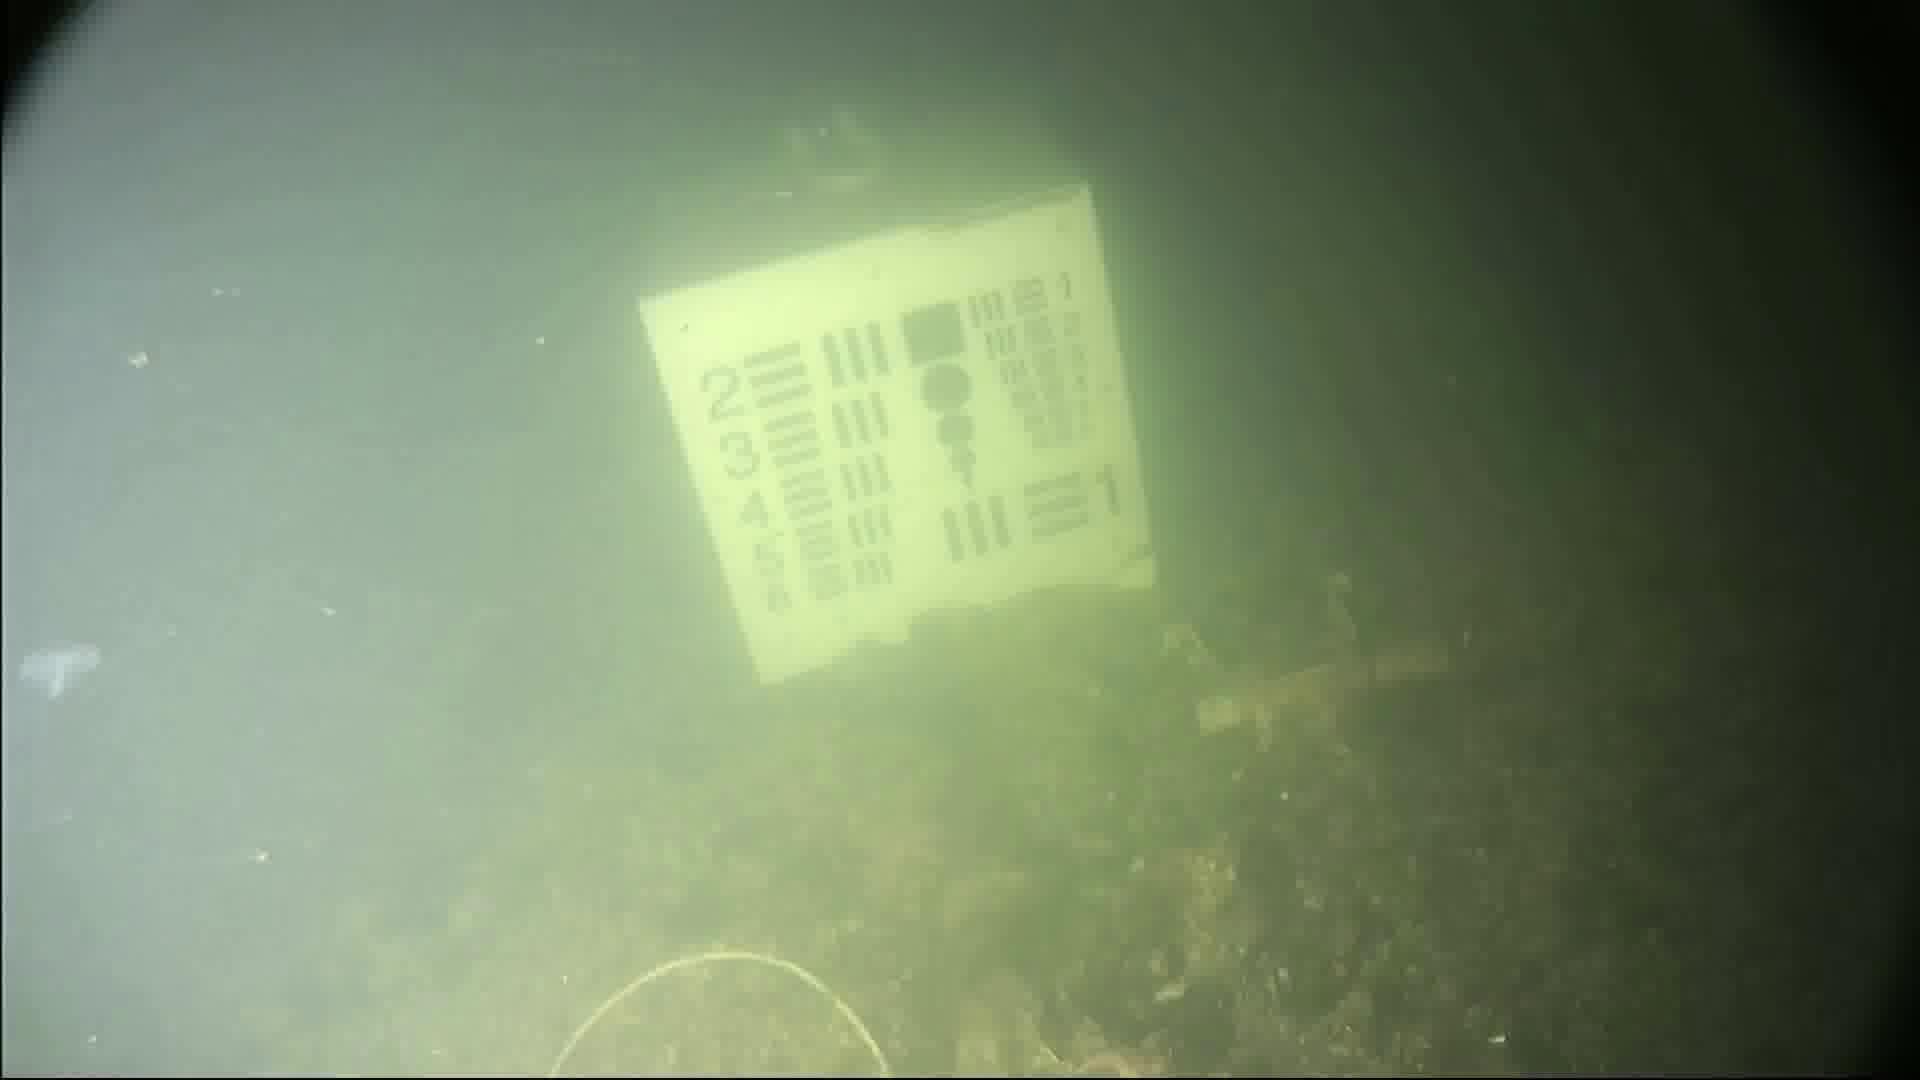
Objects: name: jellyfish